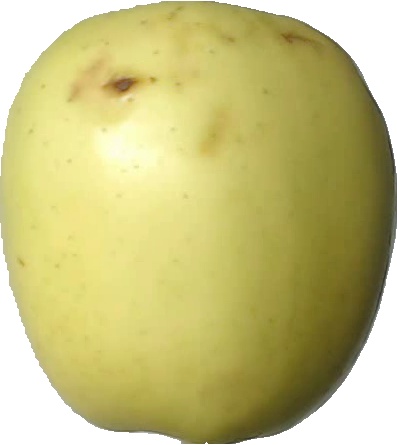
Label: apple_golden_2